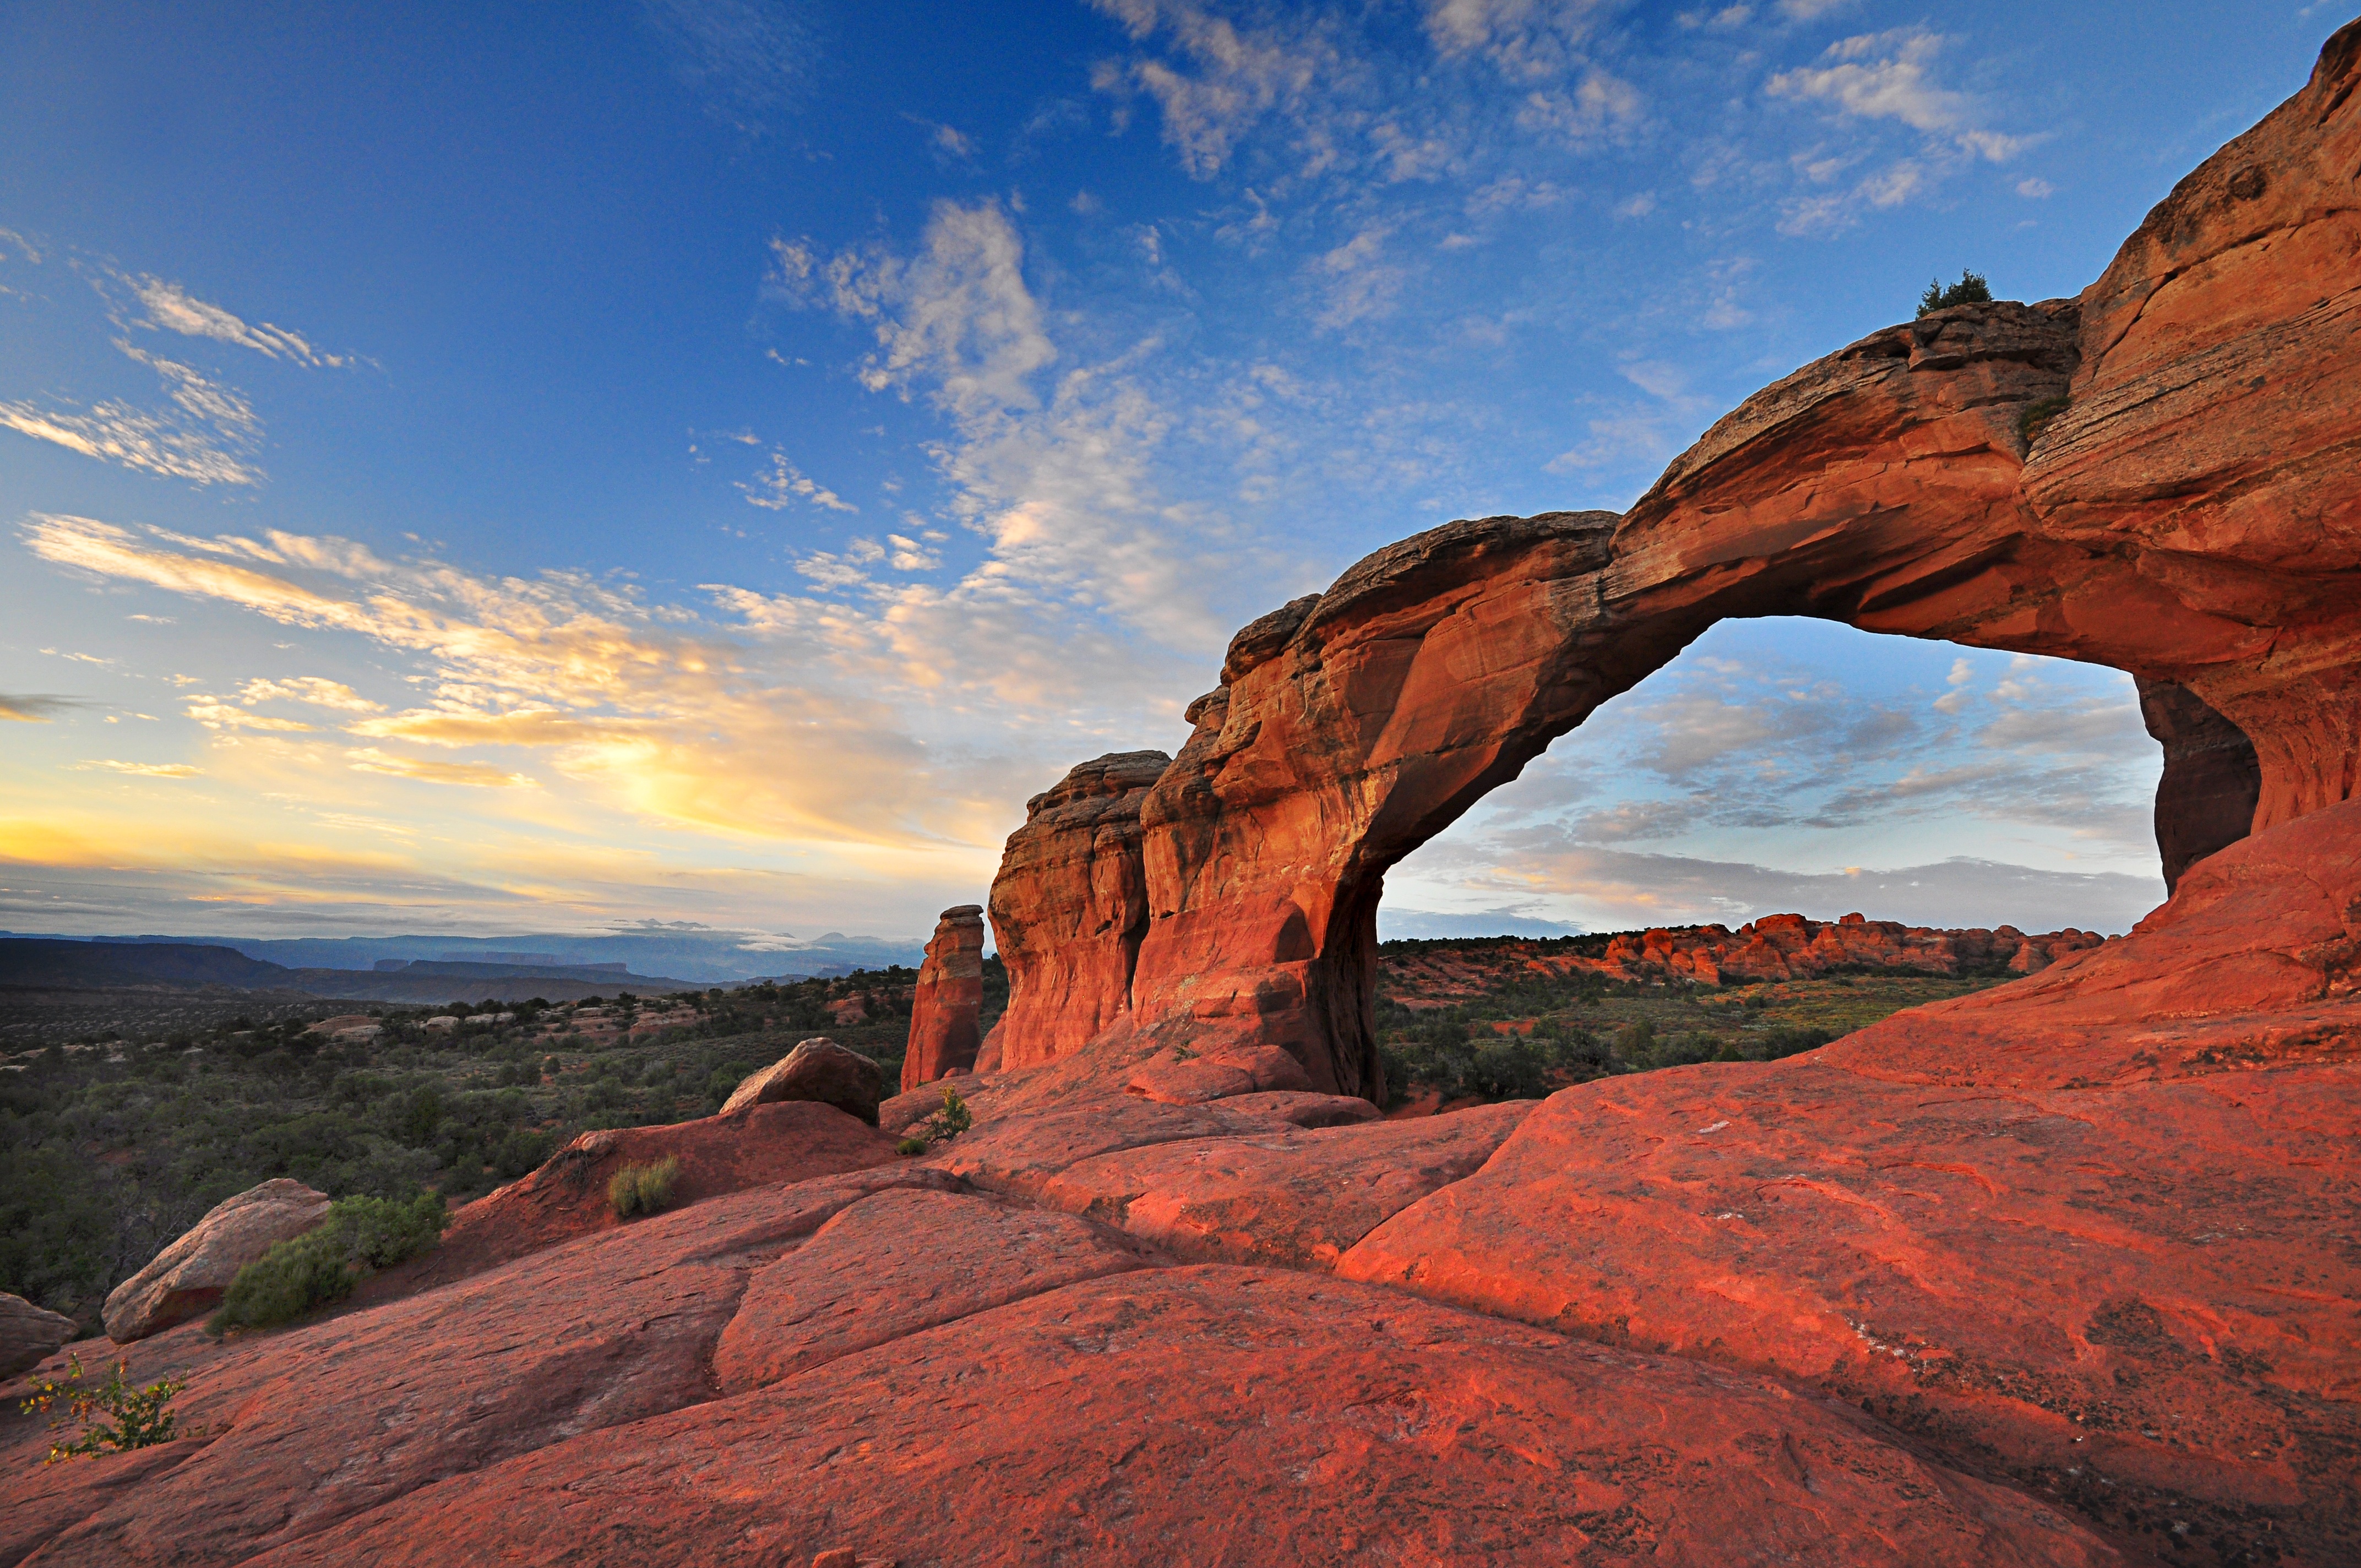
landscape, nature, rock, wilderness, mountain, cloud, sky, sunrise, sunset, view, sandstone, valley, stone, formation, cliff, arch, scenic, natural, scenery, canyon, terrain, national park, material, erosion, outdoors, geology, badlands, plateau, butte, landform, rock arch, geographical feature, mountainous landforms